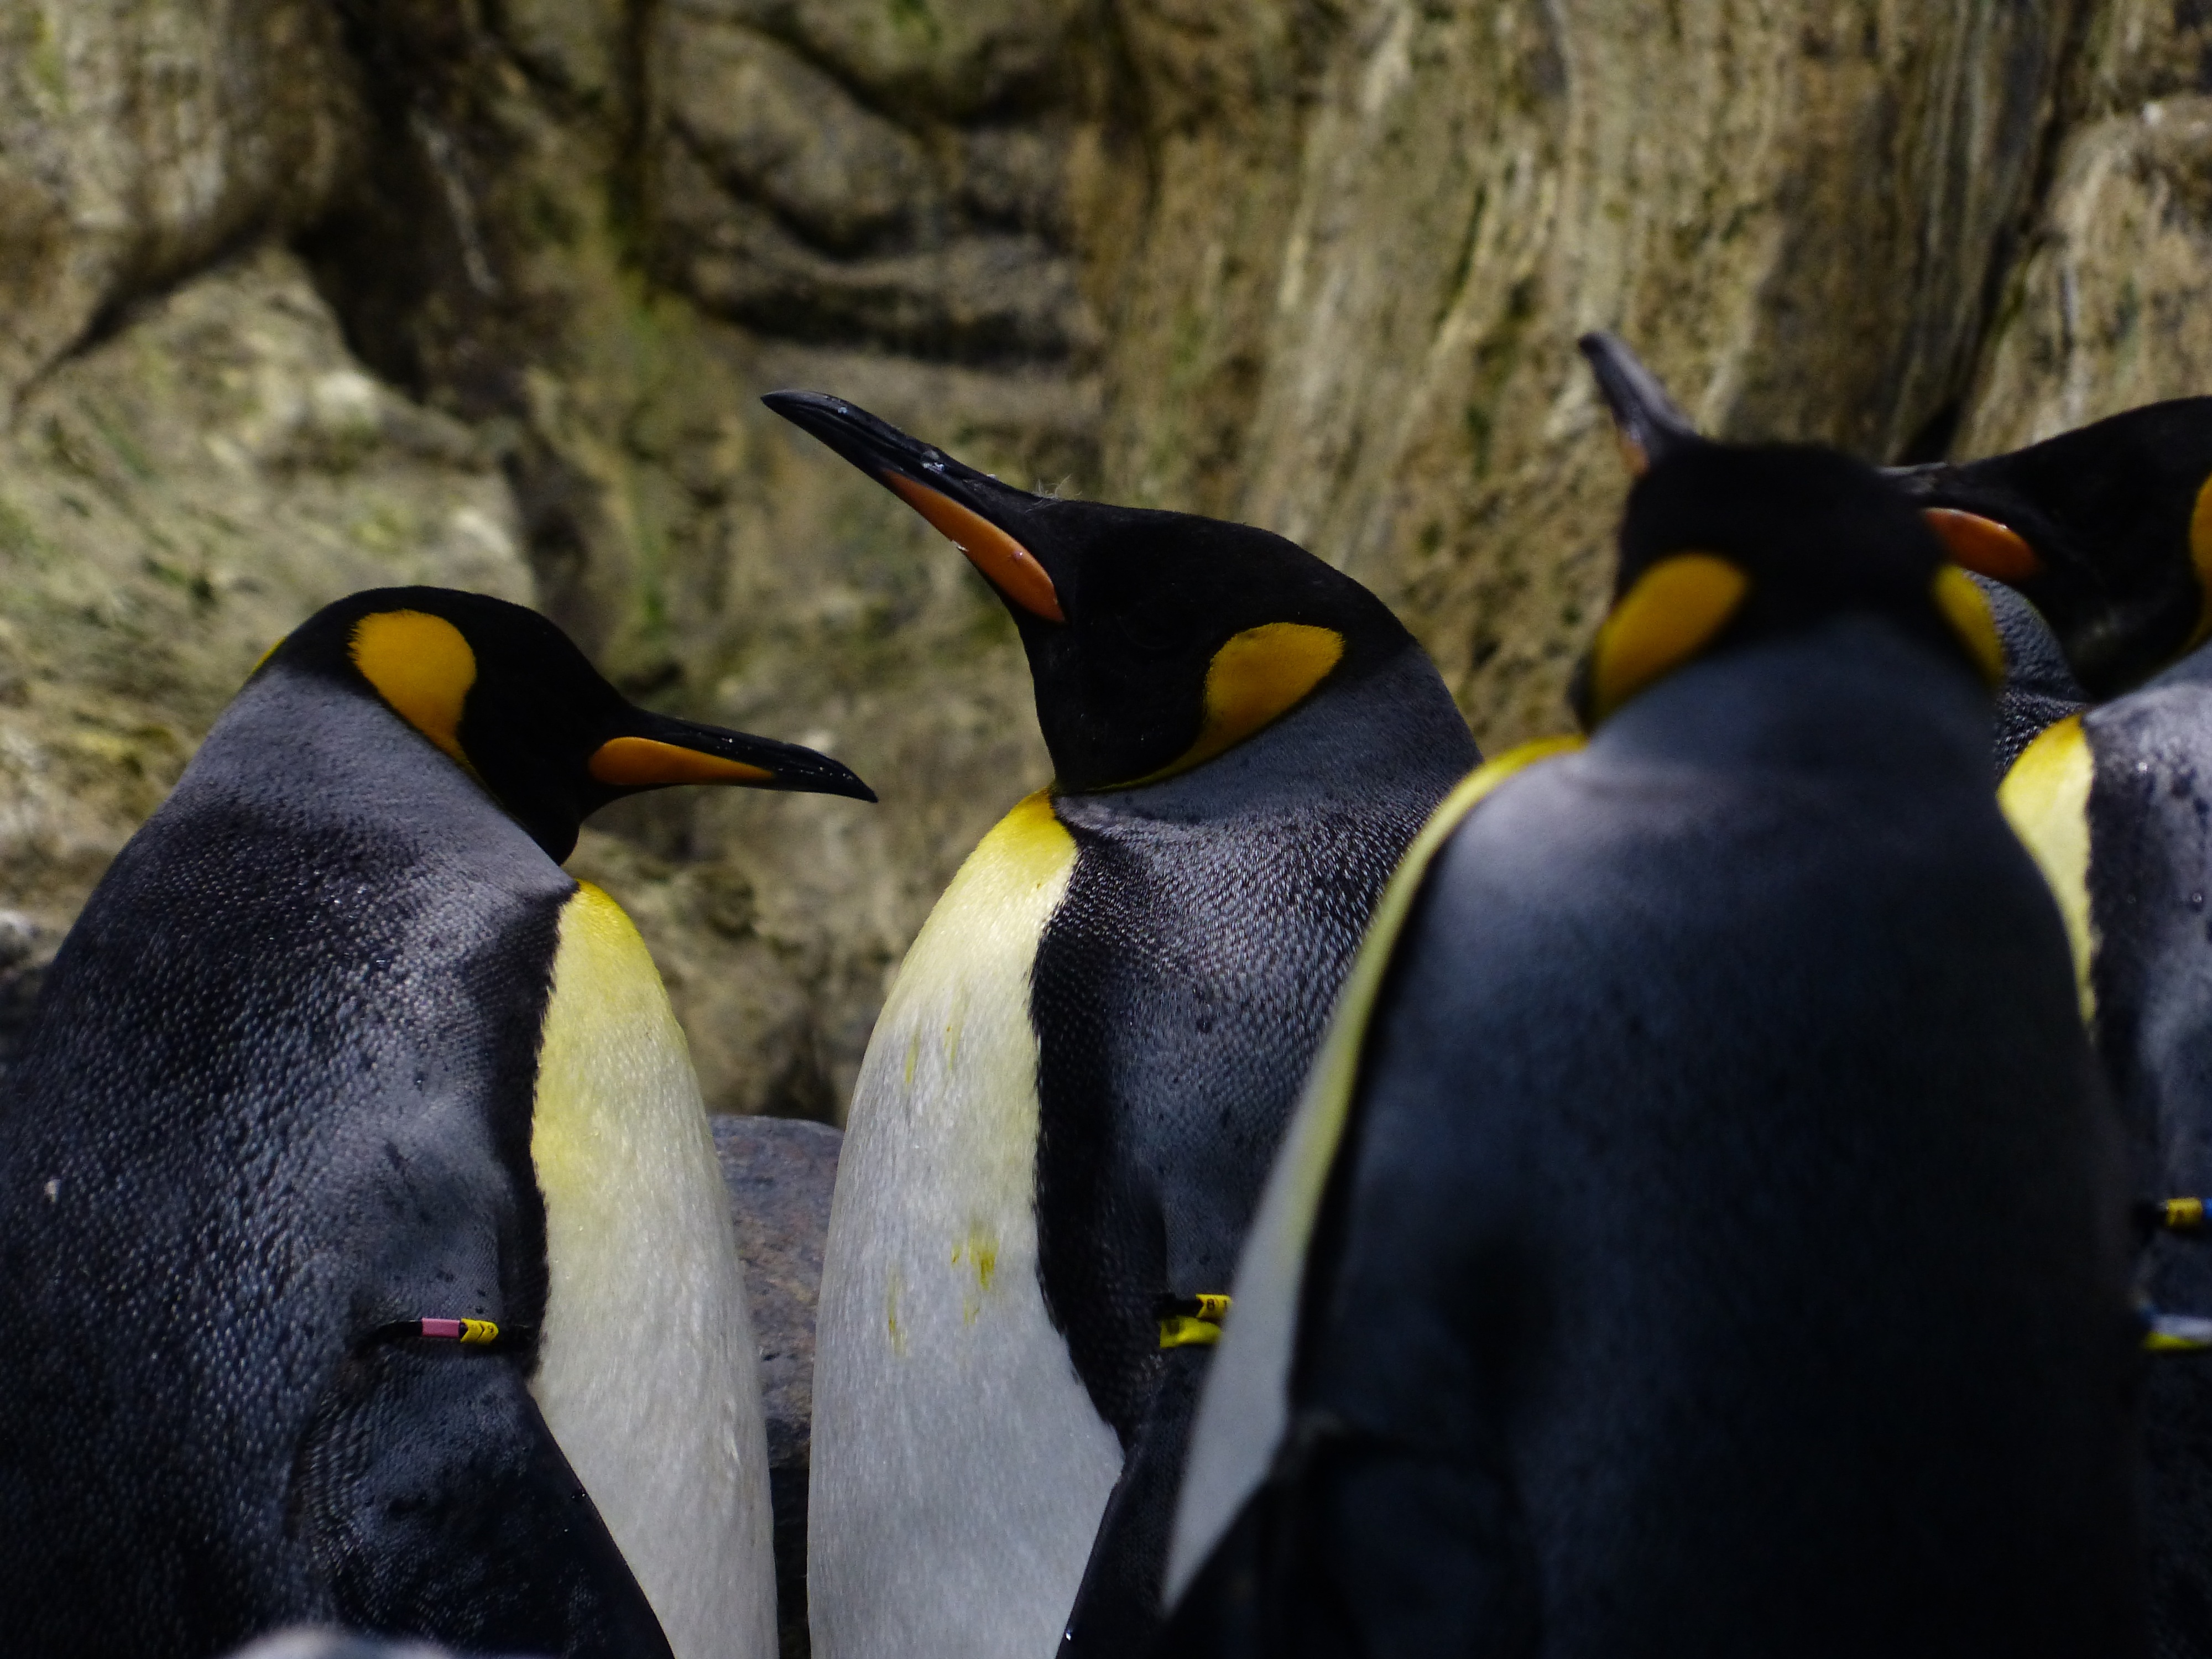
bird, wildlife, beak, fauna, penguin, look, vertebrate, wait, penguins, aptenodytes, flightless bird, king penguin, beaks, king penguins, perching bird, large penguins, aptenodytes patagonicus, spheniscidae